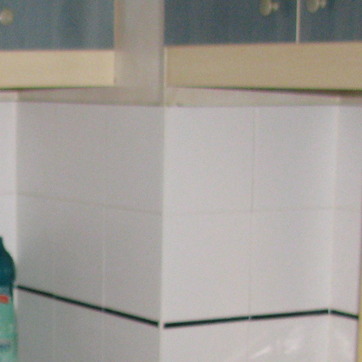
Material: tile